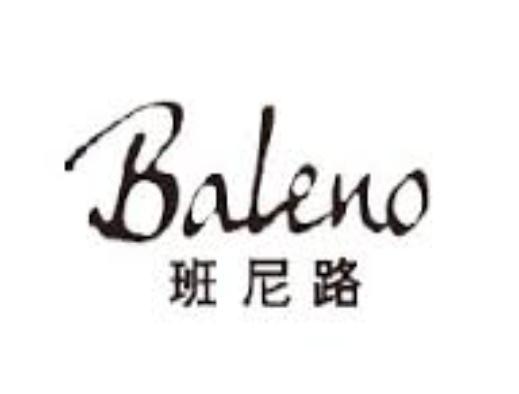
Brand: BALENO
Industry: Clothes